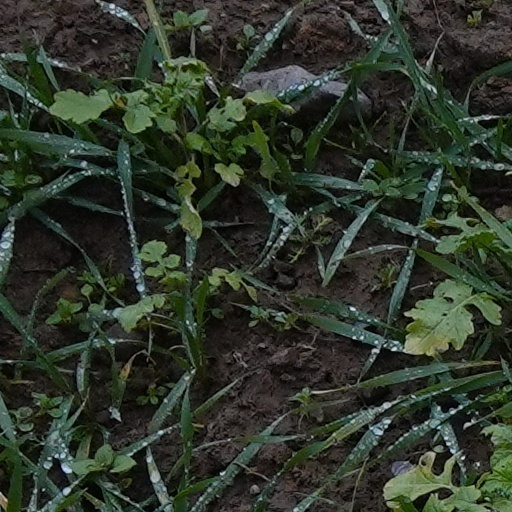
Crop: wheat